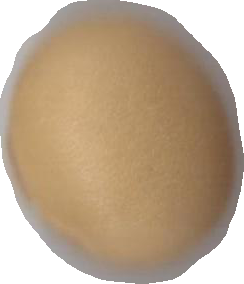
Variety: Dega